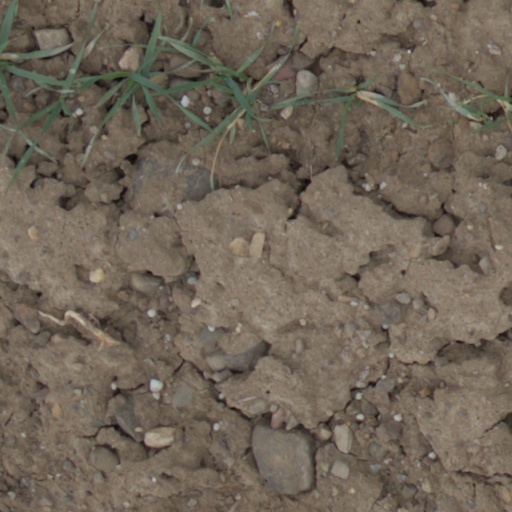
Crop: wheat